William T. Whisner Jr.

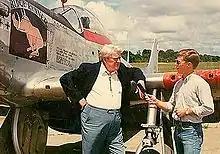
Whisner being interviewed in 1987

After completing Vietnamese Language School, he served as an Operations Staff Officer with Headquarters 2nd Air Division at Tan Son Nhut Air Base in the Republic of Vietnam from October 1963 to October 1964, followed by service on the staff of Pacific Air Forces at Hickam Air Force Base from October 1964 to October 1967, during the Vietnam War. He made several deployments to Southeast Asia, but did not fly any missions during the war.